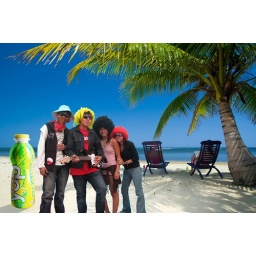
Relaxing under a palm tree on remote beach